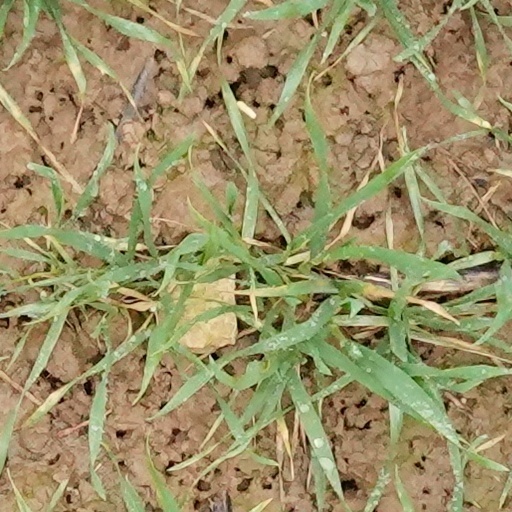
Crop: wheat